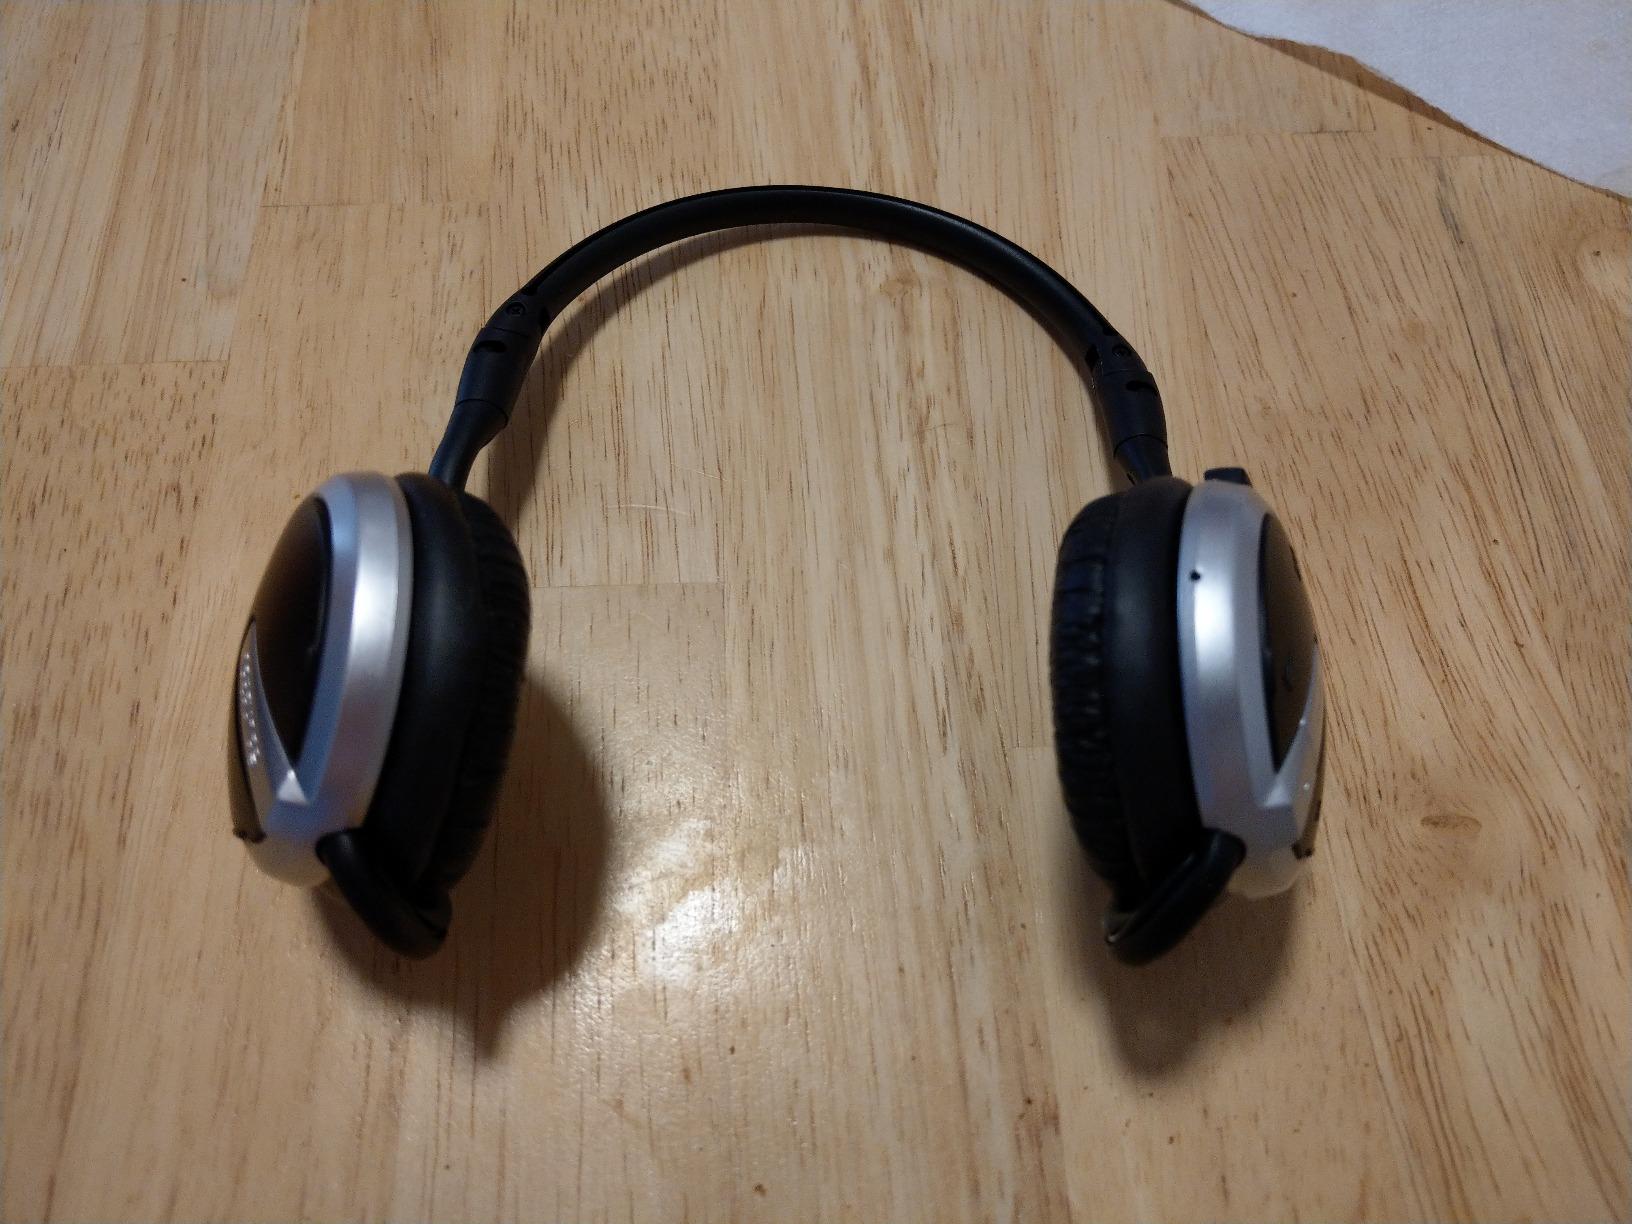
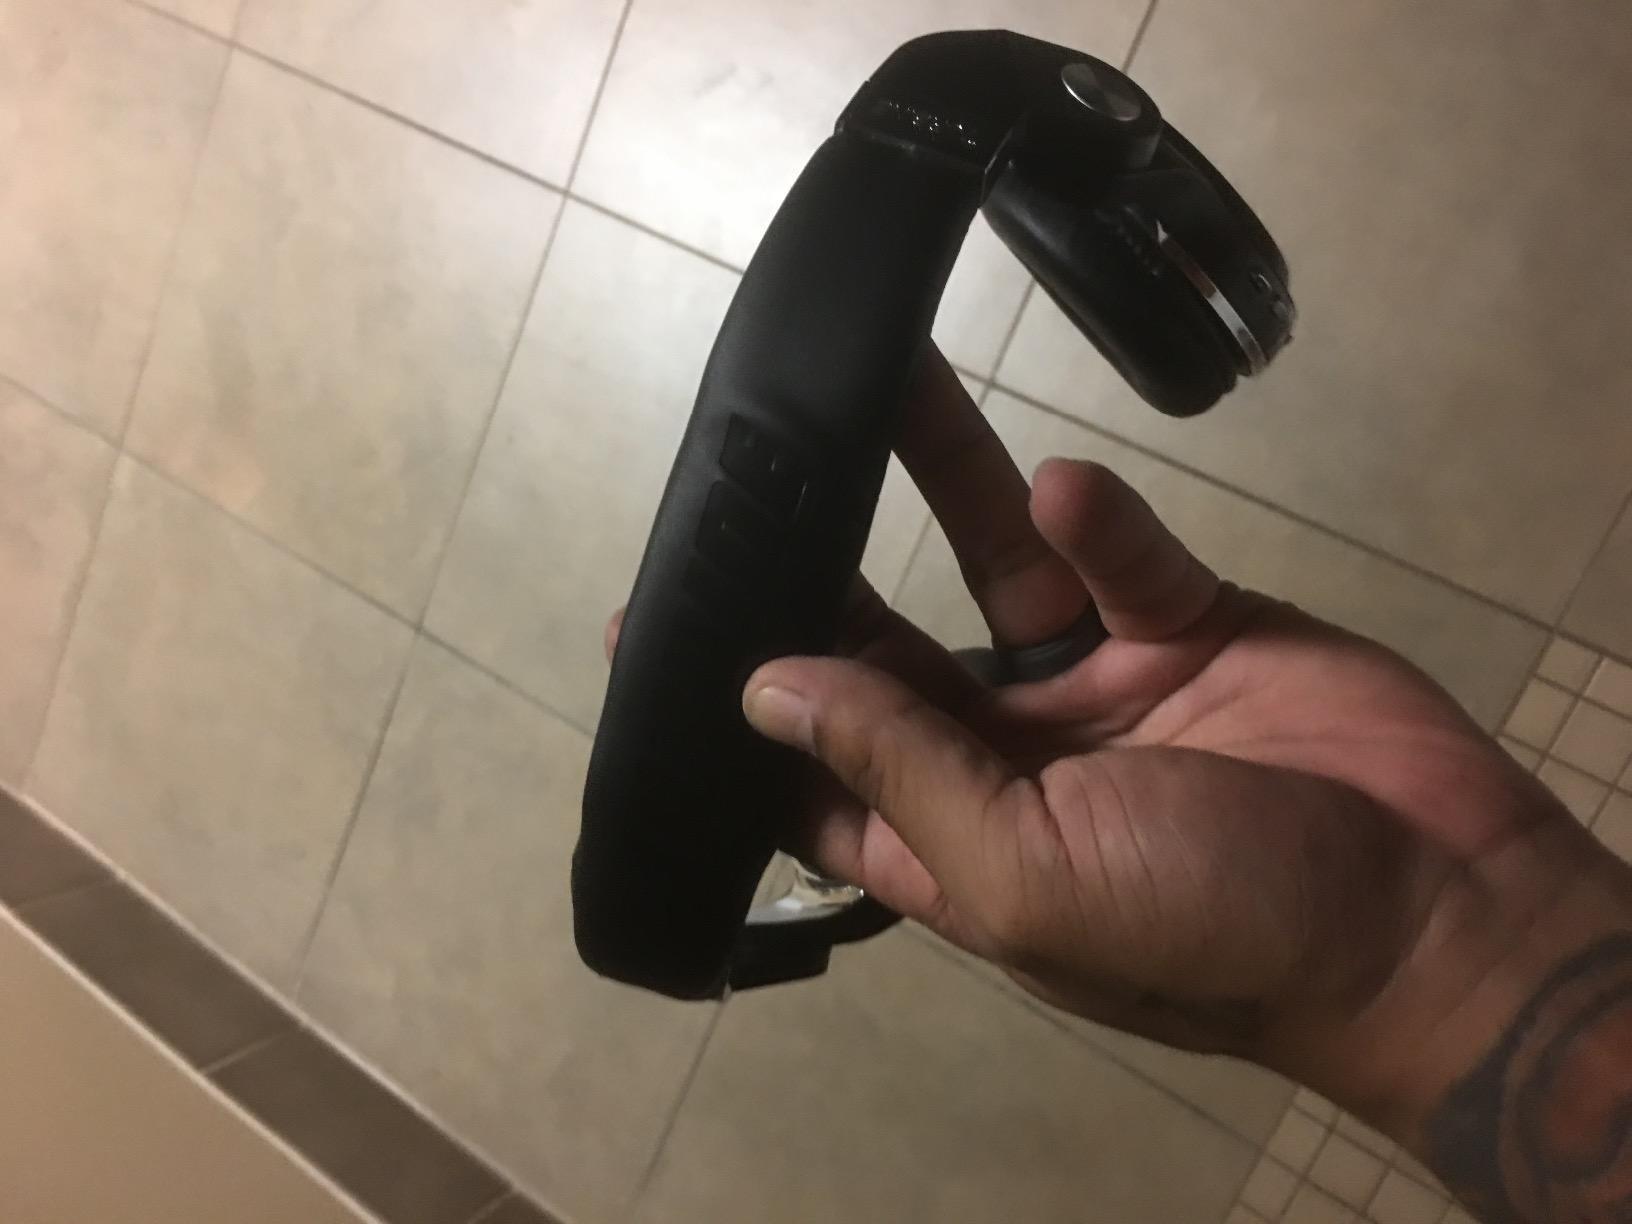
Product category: headphones
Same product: no